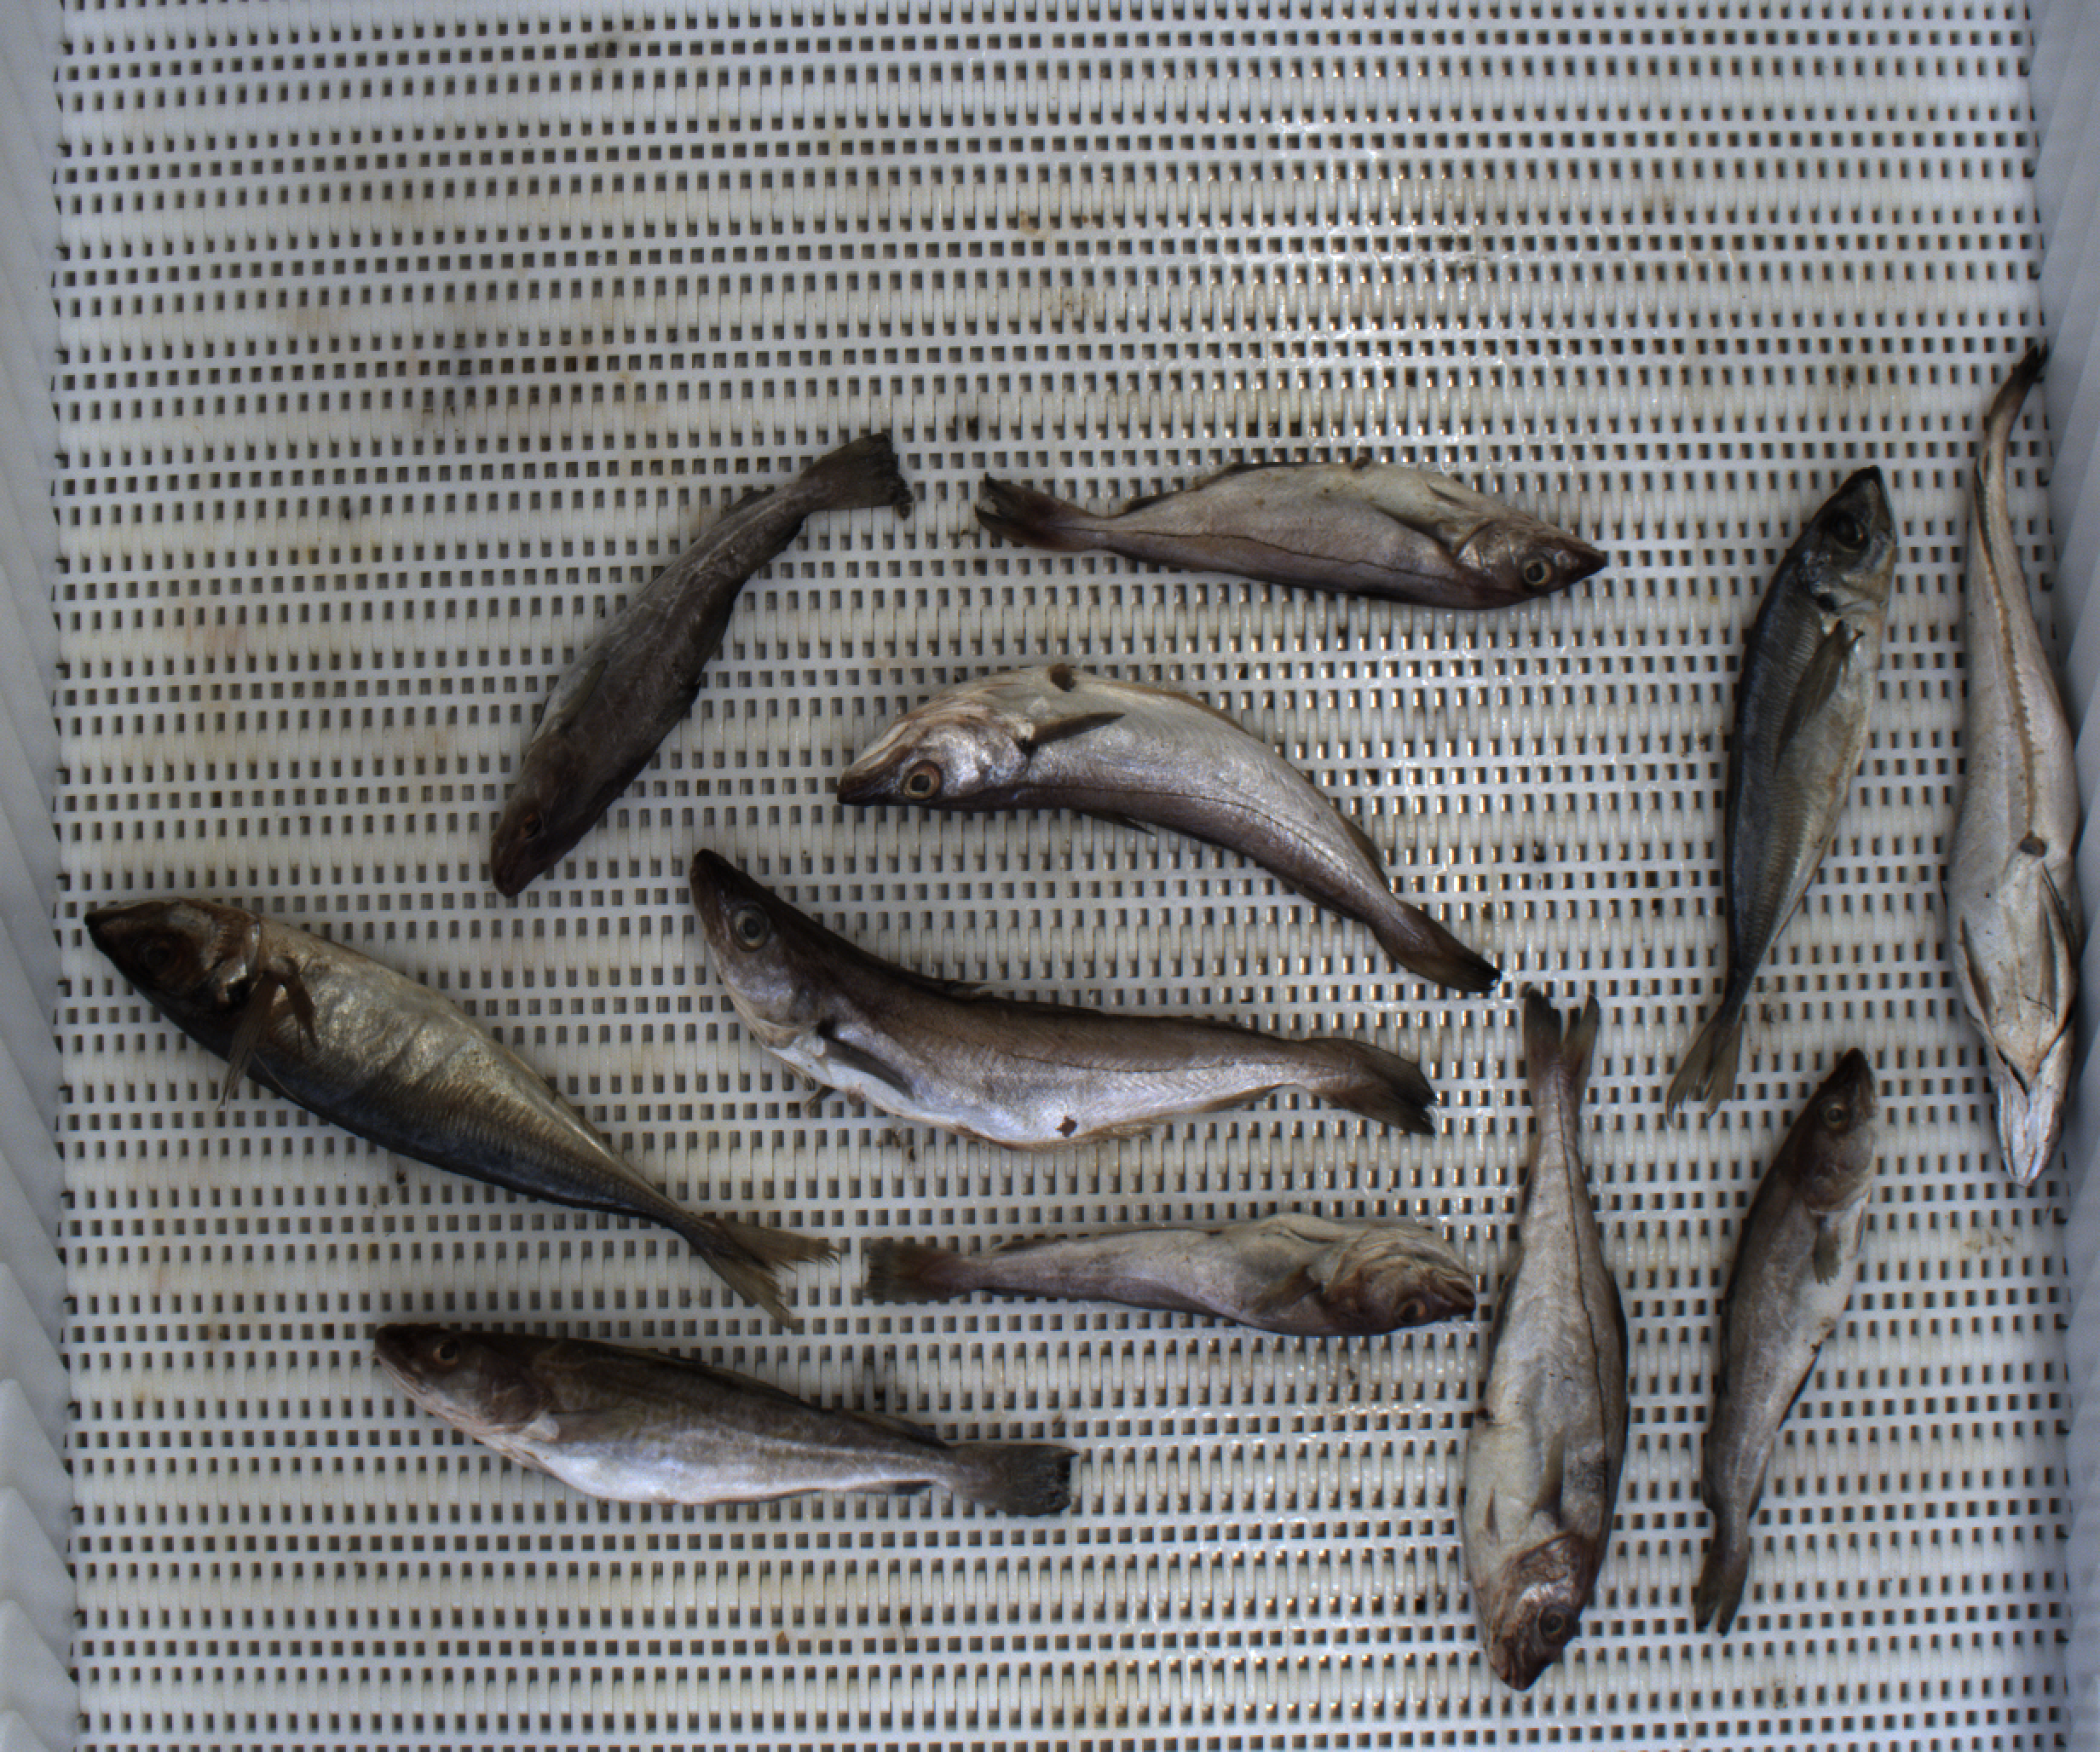
Total fish: 11
Cod: 4
Haddock: 2
Whiting: 2
Hake: 1
Horse mackerel: 2
Saithe: 0
Other: 0